Clark Creek (Susquehanna River tributary)

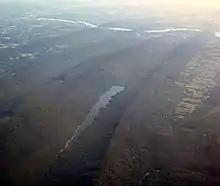
Oblique air photo of De Hart Reservoir, Clark Creek, facing southwest, with Susquehanna River in background

Clark Creek is a tributary of the Susquehanna River in Dauphin County, Pennsylvania, in the United States. Clark Creek was named for the Clark family who settled near its banks in the 1720s.